2008 North American SuperLiga final

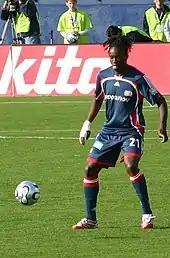
Shalrie Joseph earned Player of the Match against Atlante in the semifinals

In the semifinals, the Revolution returned to Gillette Stadium to face off against Atlante on July 30. This was the first time the Revolution had reached the semifinal of an international competition, and for Atlante, this was the first international competition they had played in since 1994. The two teams had met in preseason, where the Revolution lost 1–0, and three players were ejected. The Revolution were without Parkhurst, who was on Olympic duty. Atlante were outshot by the Revolution 17–8. The Revs took a 1–0 lead in the 30th minute from a Joseph header, which would be enough to carry them to the finals. Late in the second half, Atlante forward Luis Gabriel Rey was shown red for striking Joseph in the stomach. Atlante lost another player in stoppage time, when Alan Zamora was issued another red card. After the final whistle, a mass confrontation occurred in the midfield. Federico Vilar, Javier Muñoz Mustafa, and Luis Venegas of Atlante were each show red. Additionally, Heaps was shown red for retaliation, suspending him for the final match. Shalrie Joseph was named Player of the Match for his contributions. After the game, some Revolution staff and personnel expressed disappointment with Atlante's conduct, with goalkeeper Matt Reis claiming "They have guys on their team, their staff hitting people from behind. You see it all the time, they're always swearing and yelling at the ref. All they wanted to do was come on and fight us." Going into the final, the Revolution had conceded only one goal in four games, and remained the only undefeated team in the tournament.